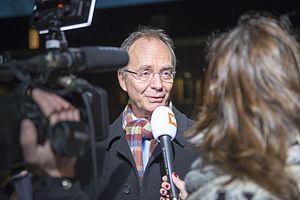
Henricus Gregorius Jozeph Kamp, dit Henk Kamp, né le 23 juillet 1952 à Hengelo, est un homme politique néerlandais. Membre du Parti populaire libéral et démocrate, il est notamment ministre de la Défense de 2002 à 2007, ministre des Affaires sociales et de l'Emploi de 2010 à 2012, ainsi que ministre des Affaires économiques entre 2012 et 2017.